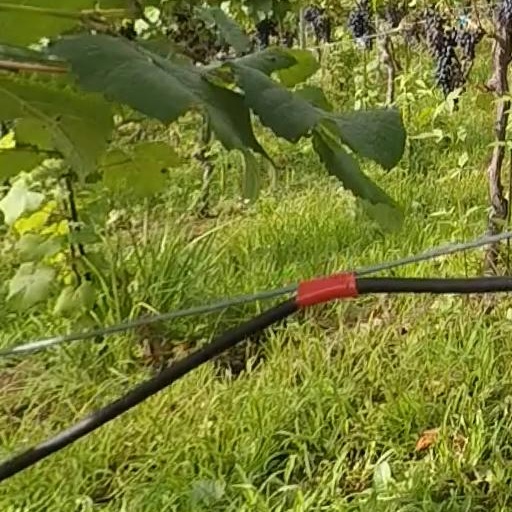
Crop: grape